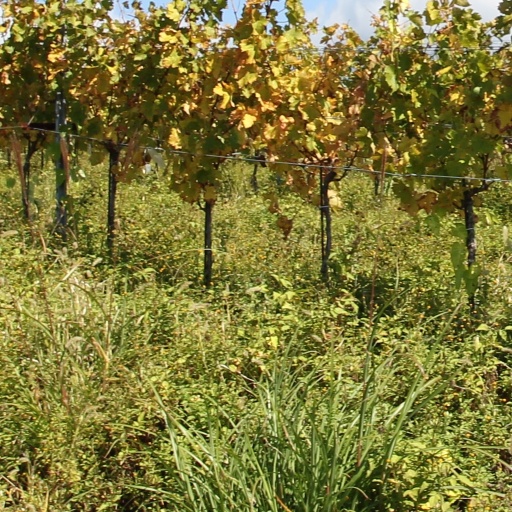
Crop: grape